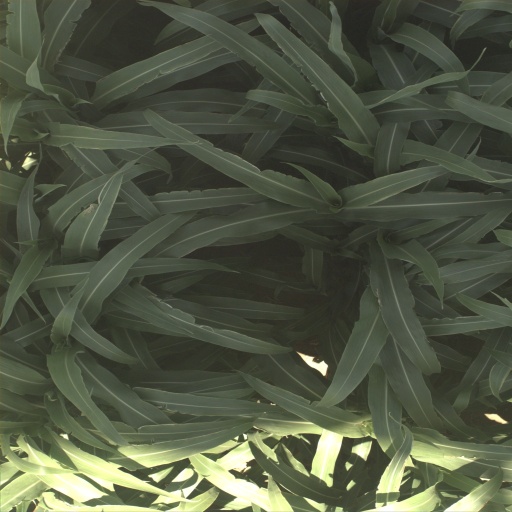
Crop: sorghum